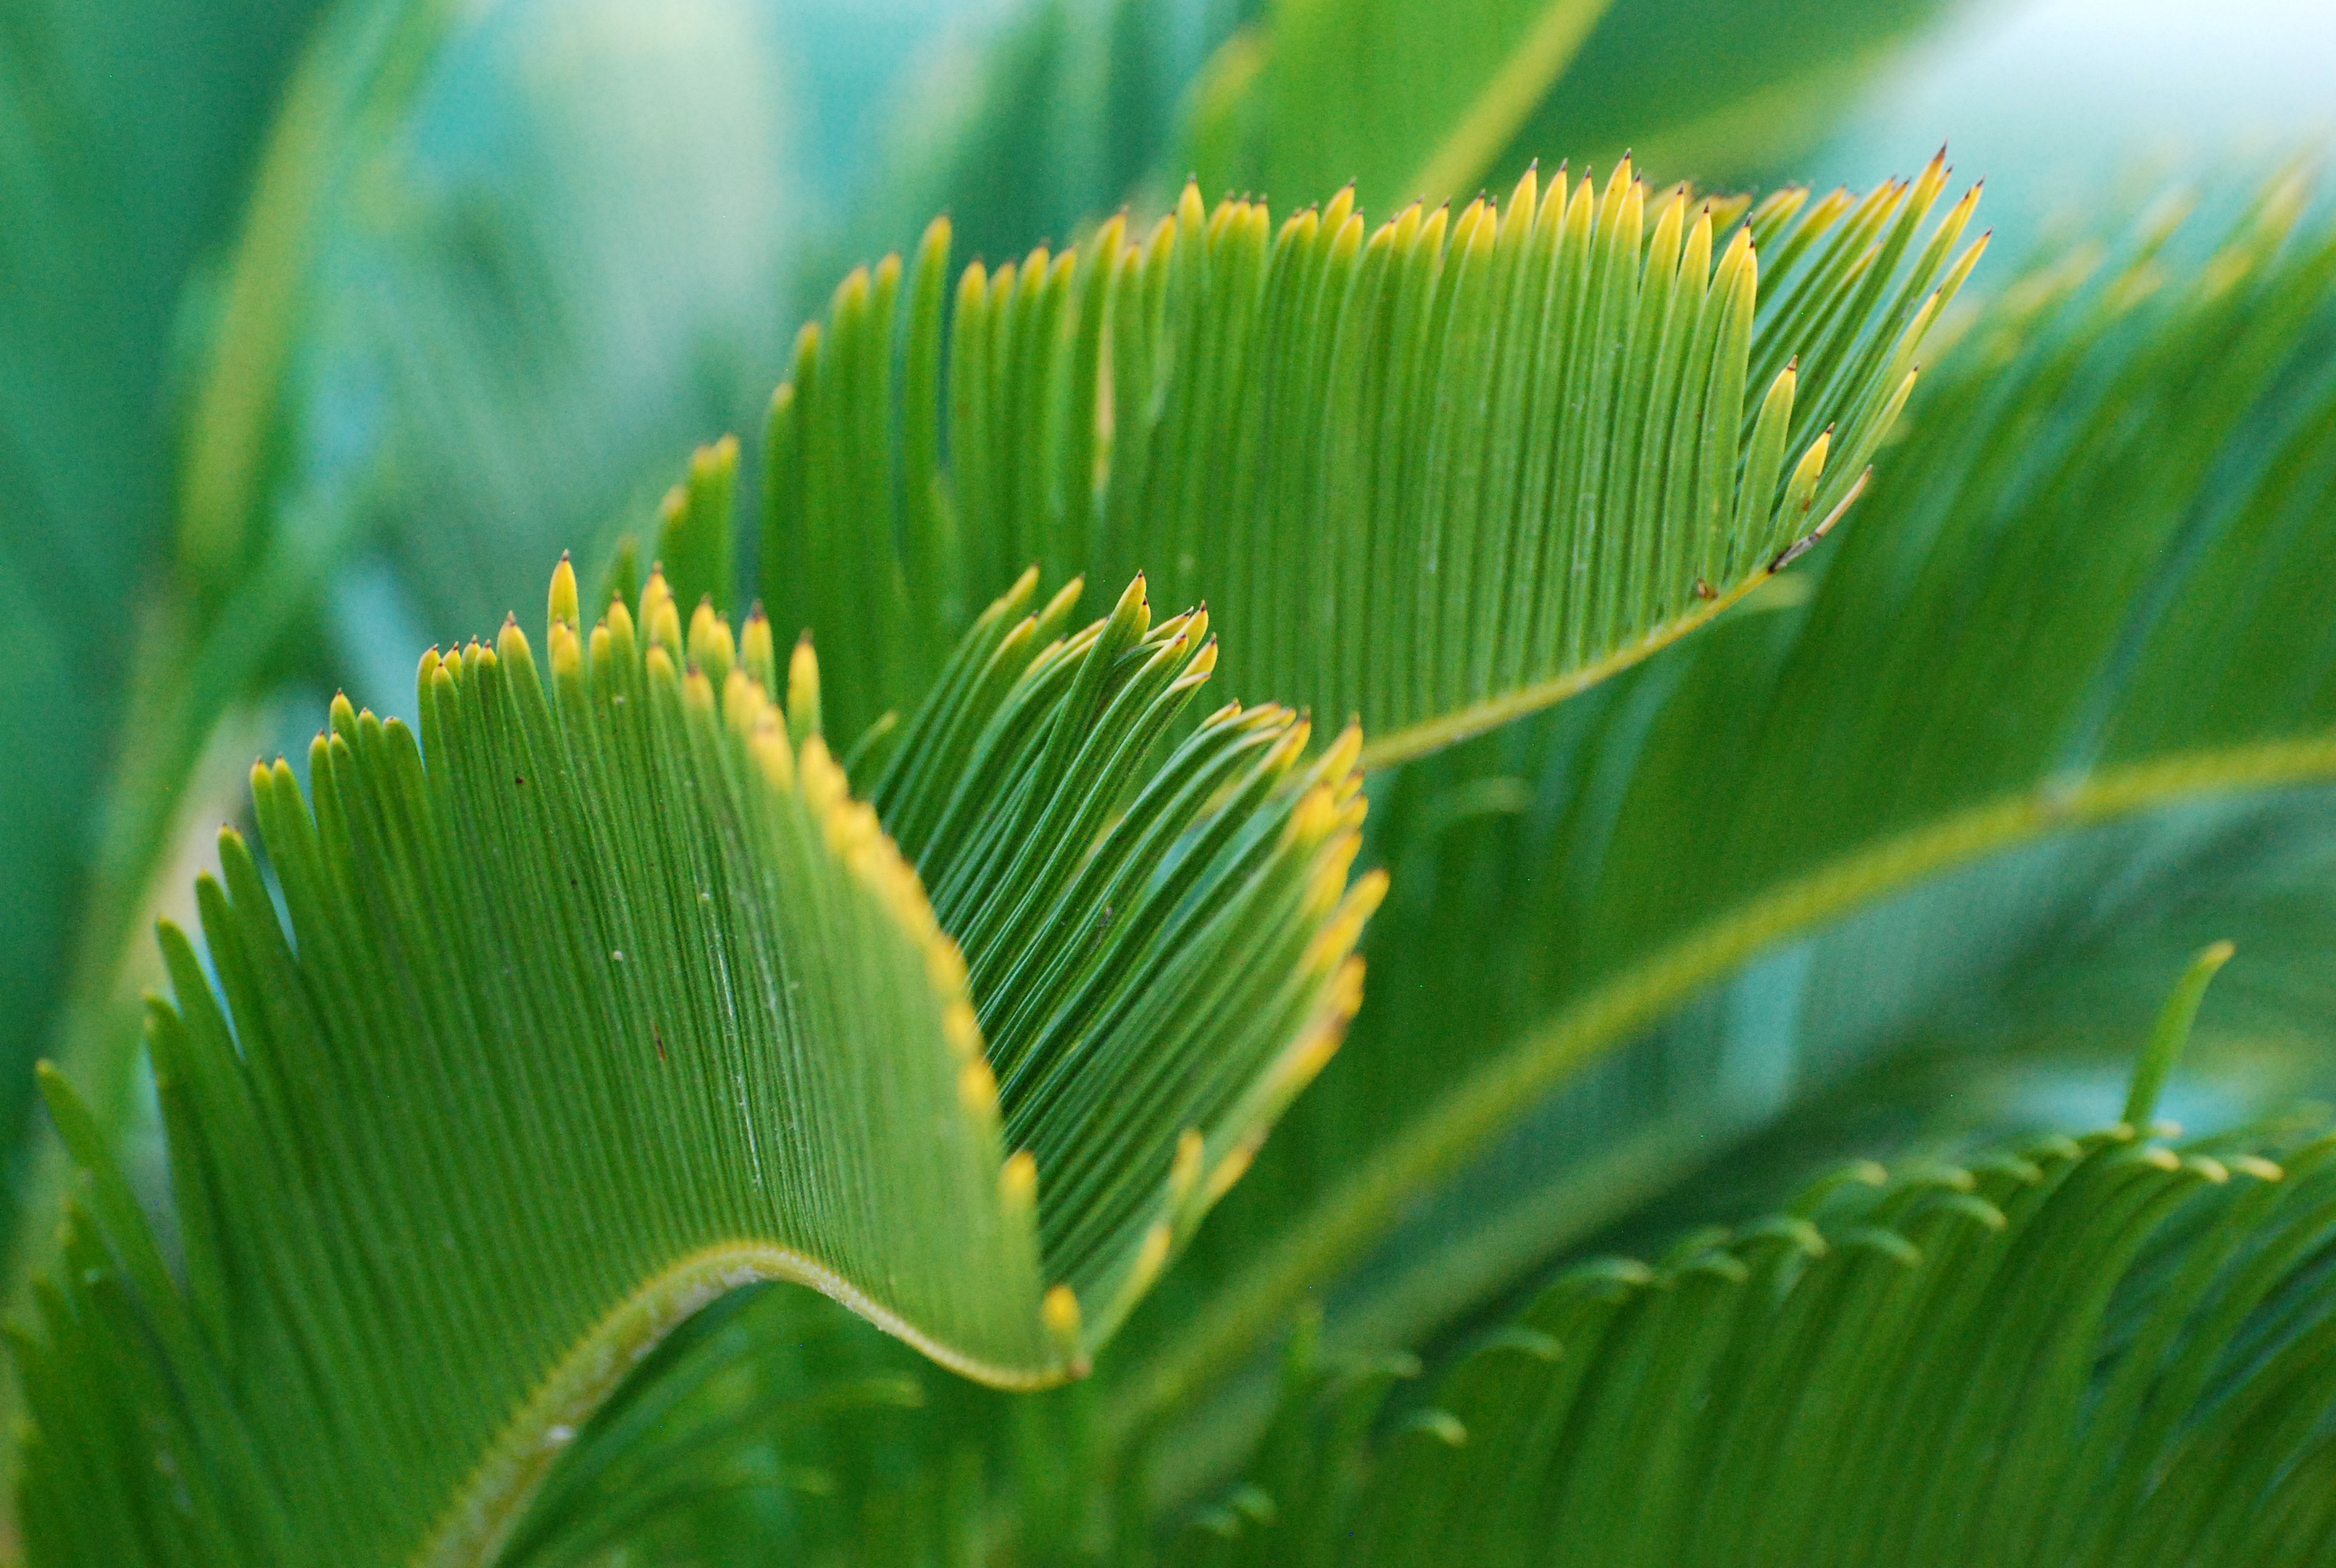
tree, nature, grass, branch, plant, photography, palm tree, sunlight, leaf, flower, green, botany, flora, close up, background, turquoise, vegetation, caribbean, tropics, macro photography, grass family, plant stem, woody plant, land plant, arecales, palm family